History of Spain–United Kingdom relations

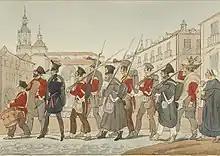
The British Auxiliary Legion at Vitoria in 1837, contemporary lithograph by John West Giles

The Treaty of Utrecht that ended the War of Spanish succession was followed within two years by the death of the French King Louis XIV. This fundamentally changed the European system. Louis XV was in his minority when he ascended to the French throne, and in response, Philip V attempted to make Spain the dominant continental power. This began with the War of the Quadruple Alliance (1718–1720), in which Great Britain and France were allies against Spain when Spain attempted to reclaim territories in Italy.